Fairy martin

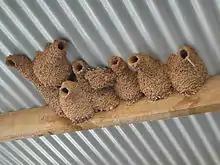
Nests

When the mud nest is vacated after breeding, it may become occupied by several species of microbats. These opportunists include the wattle bats of genus "Chalinolobus" ("Chalinolobus morio", "C. dwyeri" and "C. gouldii"), and the small long-eared bat "Nyctophilus geoffroyi".